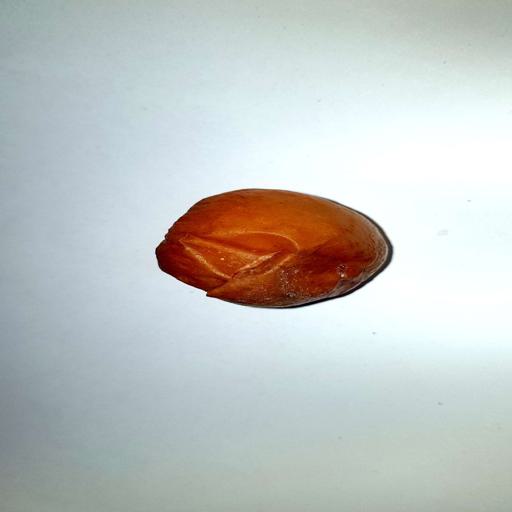
Label: bruised